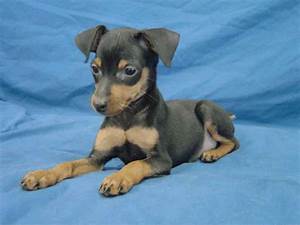
Label: dog